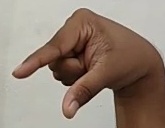
ASL sign: Q